Unbelievable Adventures of Italians in Russia

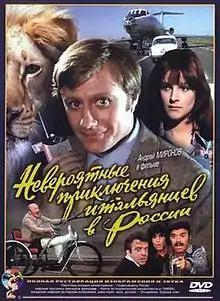

Unbelievable Adventures of Italians in Russia (translit. "Neveroyatnye Priklyucheniya Italyantsev v Rossii") or A Crazy, Crazy, Crazy Race in Russia is a 1974 Soviet-Italian comedy film directed by Eldar Ryazanov and Franco Prosperi. The plot is about a group of Italian treasure hunters who set on a journey to find long-forgotten treasure in Leningrad.